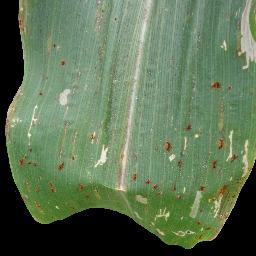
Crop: corn
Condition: (maize)_common_rust